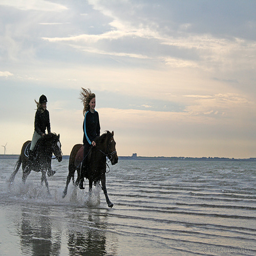
Two women riding on the beach on horses.
Two women are riding horses along the beach.
two women ride horse through shallow water near the shore
Two beautiful women riding horses on a beach.
Two women gallop on horses through the water.